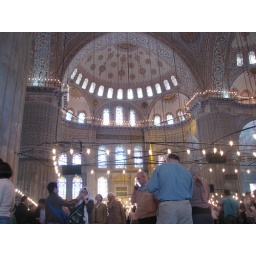
Iznik tiles amd over 200 stained glass windows made the mosque beautiful.